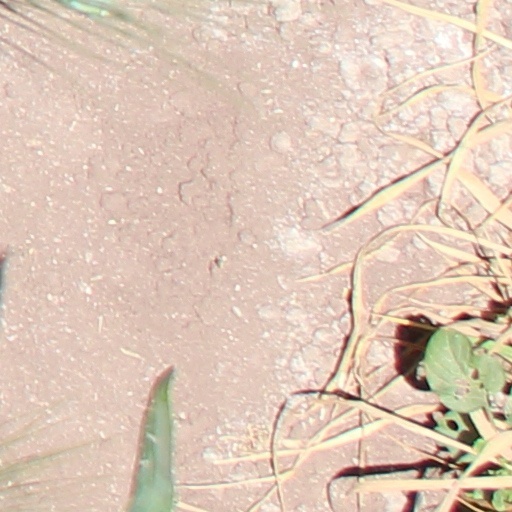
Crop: wheat